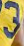
Number: 3